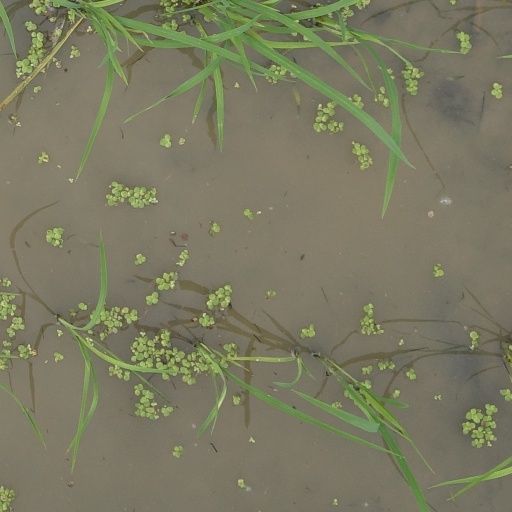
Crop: rice